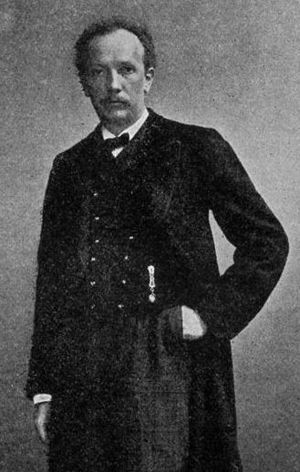
Wiener Staatsoper / Direktører
Richard Strauss
Wiener Staatsoper, indtil 1919 Wiener Hofoper, er det vigtigste operahus i Wien og et af verdens mest kendte. Foruden opera giver Staatsoper også balletforestillinger.